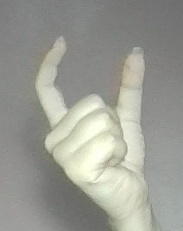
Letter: nun